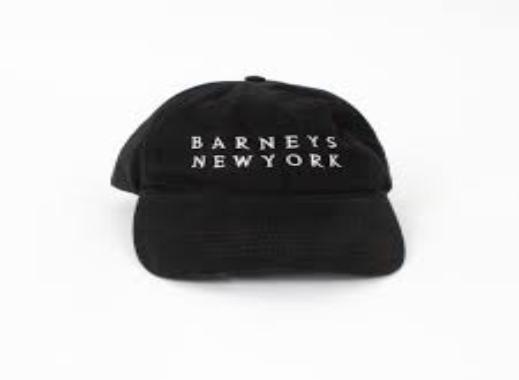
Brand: Barneys New York
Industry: Clothes